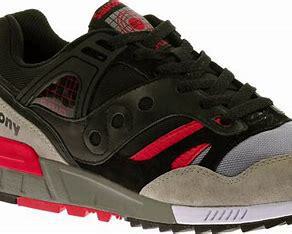
Brand: Saucony
Model: Grid SD